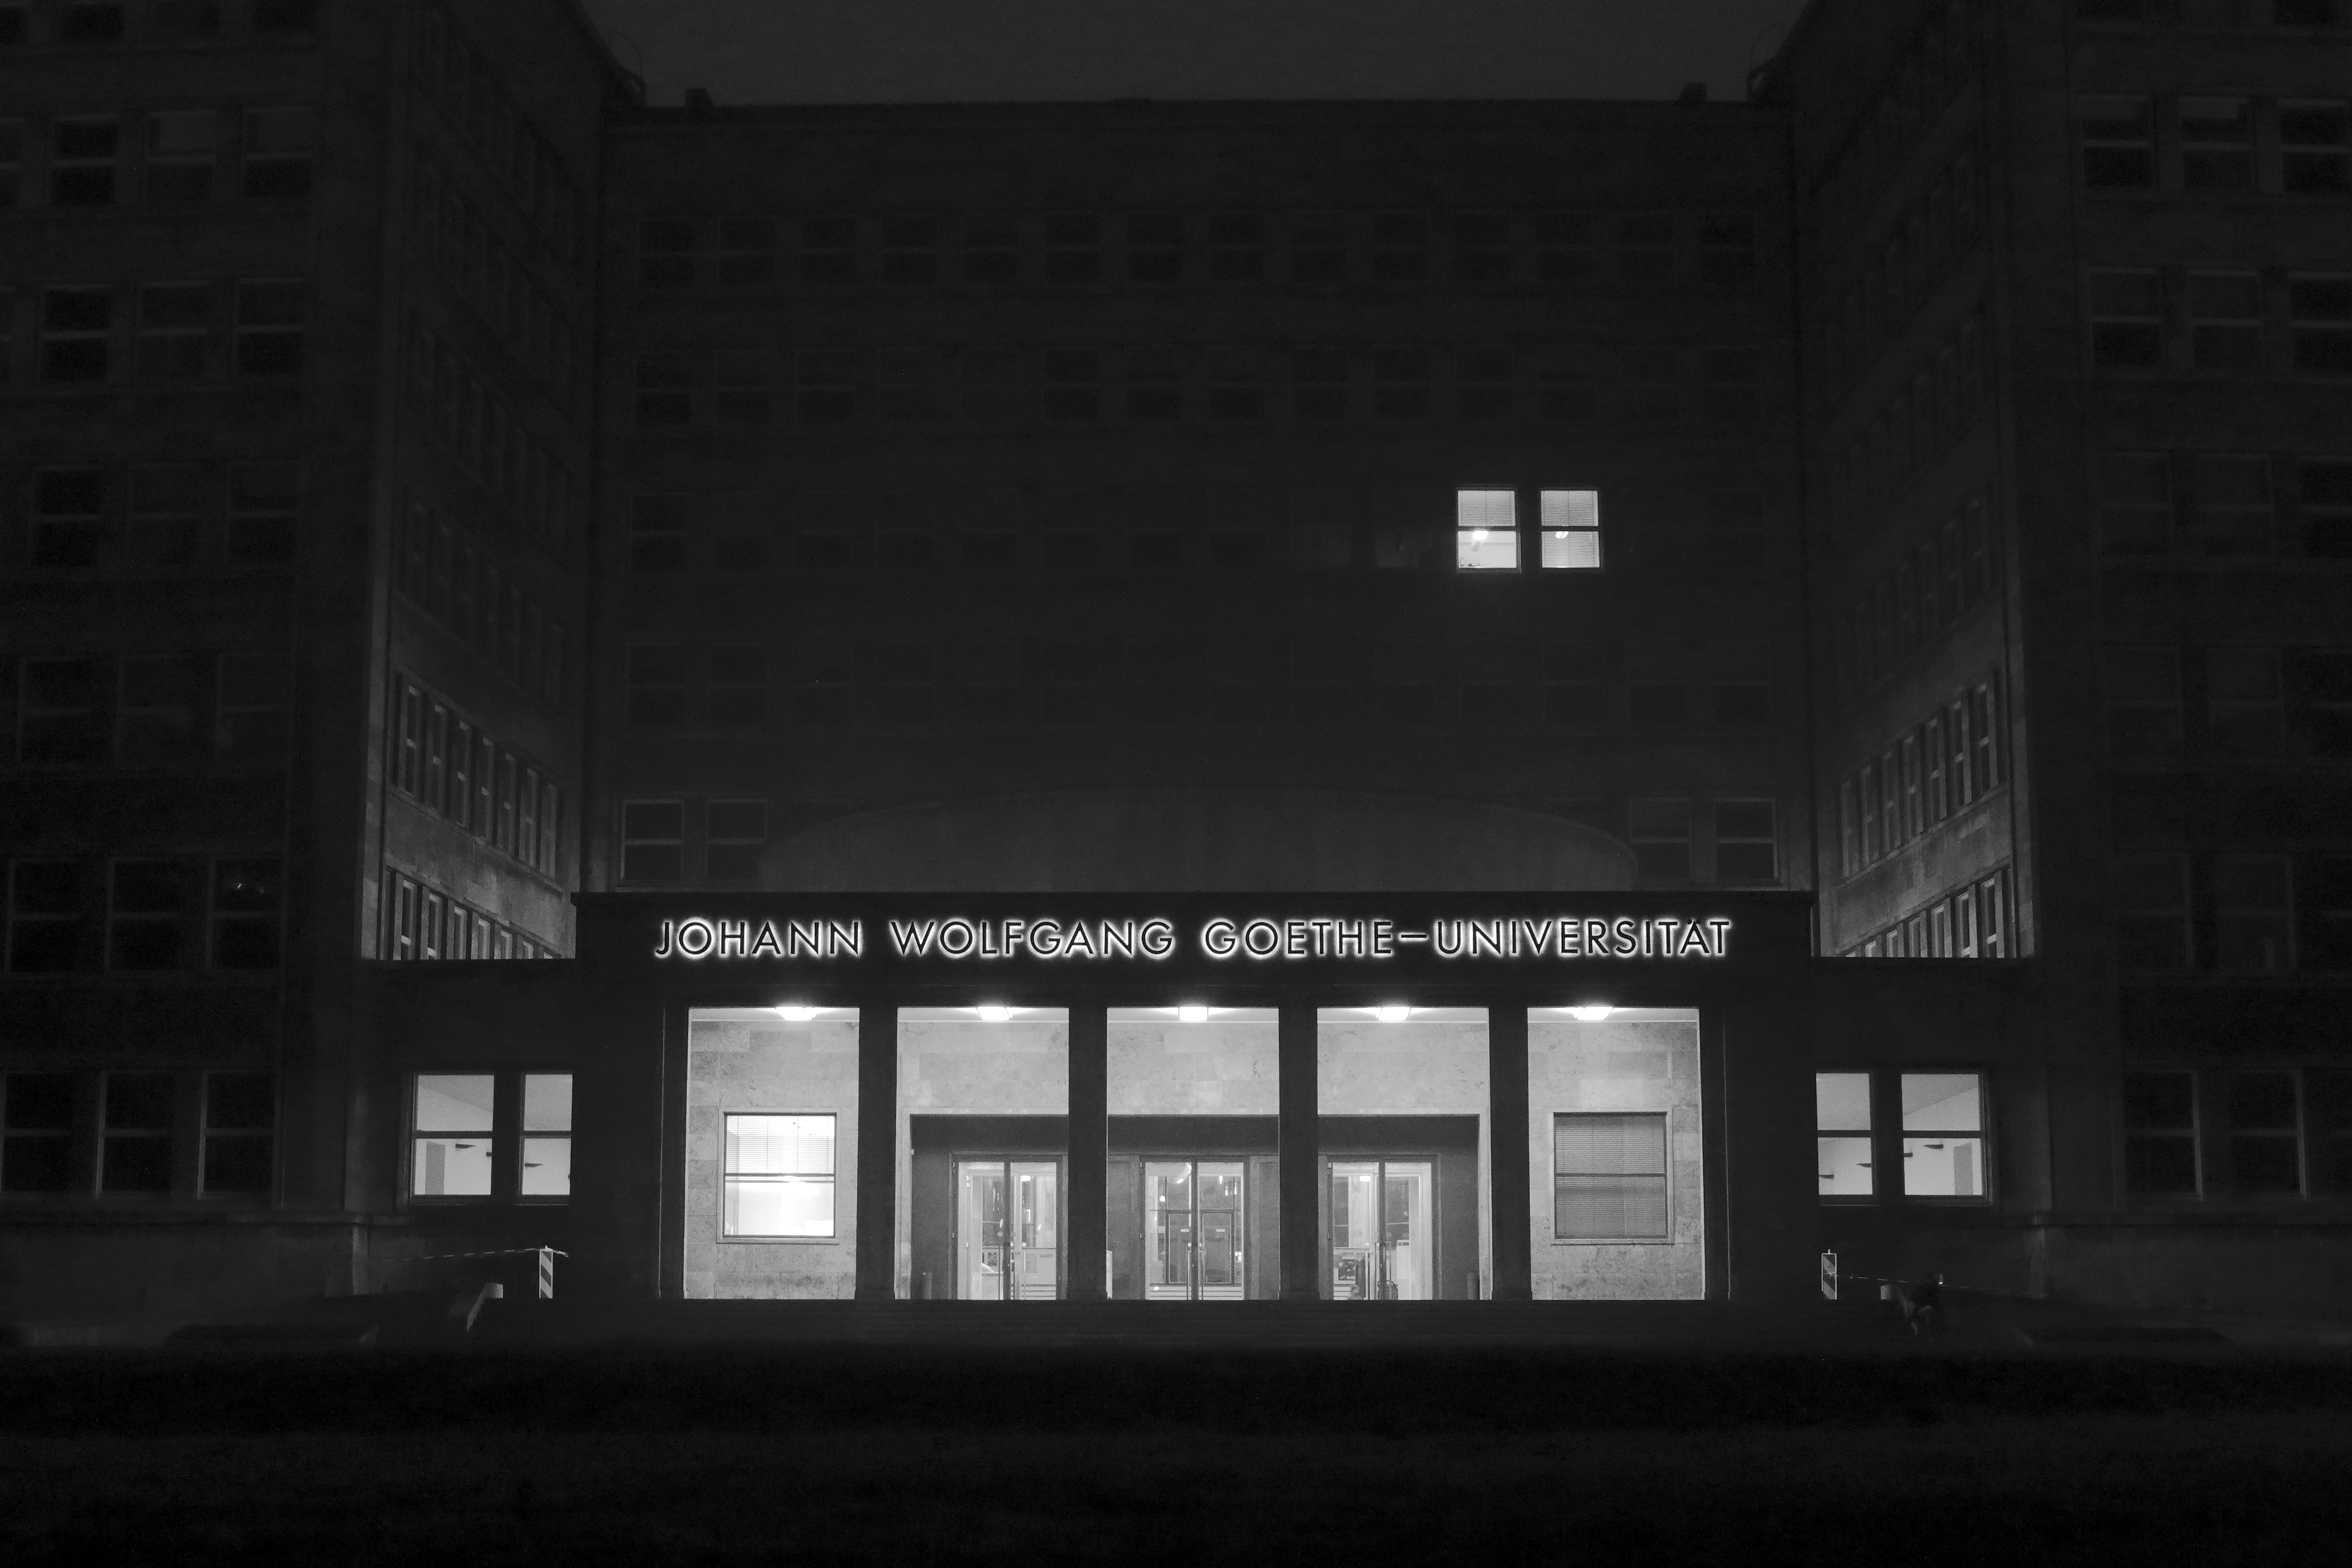
light, black and white, architecture, white, night, house, facade, darkness, black, monochrome, bw, blackandwhite, blackwhite, university, symmetry, germany, alemania, allemagne, sw, schwarzweiss, schwarzweis, campus, shape, frankfurtmain, frankfurtammain, frankfurtam, frankfurtamain, germania, hesse, hassia, hessen, frankfurt, schwarzweissfotografie, schwarzweisfotografie, westend, universit t, johannwolfganggoetheuniversit t, jwg, goetheuni, urban area, monochrome photography